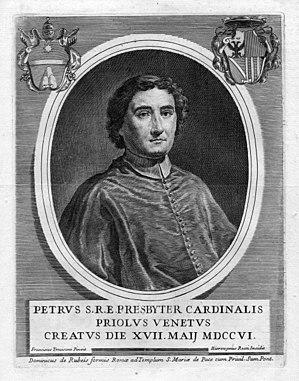
Pietro Priuli est un cardinal italien du début du XVIIIᵉ siècle.